Information system

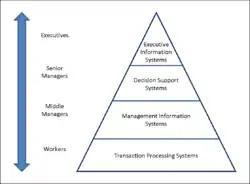

The "classic" view of Information systems found in textbooks in the 1980s was a pyramid of systems that reflected the hierarchy of the organization, usually transaction processing systems at the bottom of the pyramid, followed by management information systems, decision support systems, and ending with executive information systems at the top. Although the pyramid model remains useful since it was first formulated, a number of new technologies have been developed and new categories of information systems have emerged, some of which no longer fit easily into the original pyramid model.